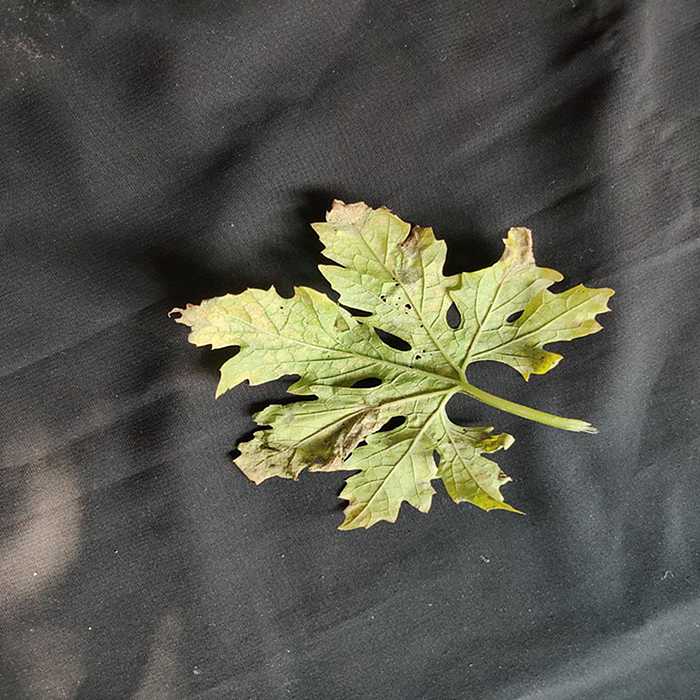
Plant: Bitter Gourd
Label: Mosaic virus